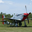
Label: airplane